List of National Natural Landmarks in Wisconsin

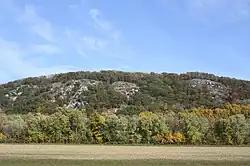
Baraboo Range

The National Natural Landmarks (NNLs) in Wisconsin include 18 of the almost 600 such landmarks in the United States. They cover areas of geological, biological and historical importance, and include dune and swales, swamps, bogs, and virgin forests. Several of the sites provide habitat for rare or endangered plant and animal species. The Driftless Area in southwest Wisconsin is known for its rare species, especially in the Baraboo Range. Owners include private individuals, Native American tribes, and several county, state and federal agencies. These landmarks were designed between 1967 and 1987. They vary in size between .